Lili (singer)

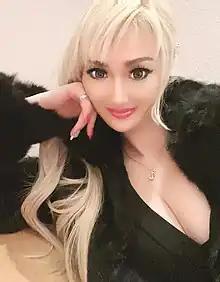
Tokyo Dream Girl Lili

Lili, often known as Tokyo Dream Girl Lili, is a Japanese singer. She gained recognition for her 2021 single "Sushi," which peaked at the 11th position on Billboard's international chart of world albums as of October 2021. She is associated with record labels such as Amada Records, DME World, and Line Records. Additionally, she heads "Tokyo Dream Girl."